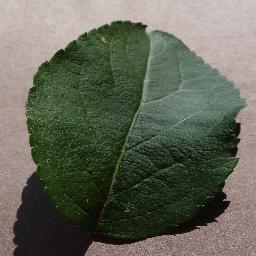
Label: Apple___healthy